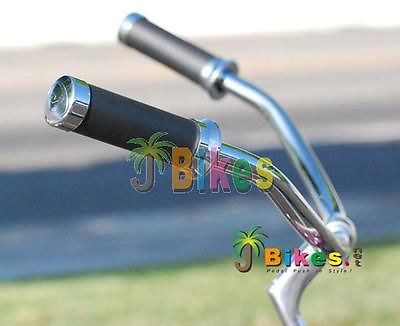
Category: bicycle